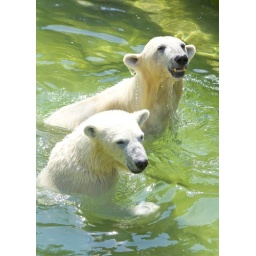
The two polar bear cubs play around in the water ...